Ilorin

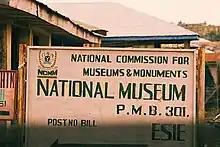
Signboard of the National Museum

On 30 April 1977, the foundation was laid for the new mosque by the Emir of Gwandu on behalf of the Sarki Musulmi, Sultan Abubakar III. The new Ilorin Central Mosque was completed and officially opened in 1981 by the former president Alhaji Shehu Shagari. The Mosque was renovated, rehabilitated and expanded in 2012 with a majestic view. The newly redecorated mosque was recommissioned on 14 December 2012.